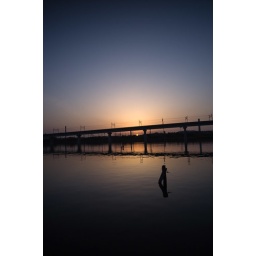
Canal in early morning, Sun is rising in dark blue sky